Wegner (Norwegian family)

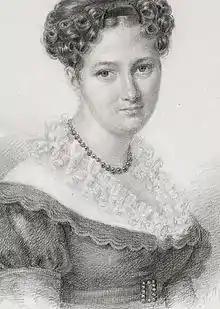
Henriette Wegner, daughter of co-owner of Berenberg Bank L.E. Seyler

The family is descended from the industrialist (Jacob) Benjamin Wegner (1795–1864), who was born in Königsberg and who emigrated to Norway in 1822 to become managing director and co-owner of Norway's largest industrial enterprise, Blaafarveværket. He also became the largest co-owner of Hafslund, one of Norway's largest estates, owner of Frogner Manor in Aker (now Oslo), co-owner of the Hassel Ironworks and co-owner of the timber firm Juel, Wegner & Co. Very little is known about Benjamin Wegner's family background. He married Henriette Seyler (1805–1875) in St. Nicholas' Church, Hamburg, on 15 May 1824; she was a member of the Berenberg banking dynasty of Hamburg and the youngest daughter of Berenberg Bank's long-time co-owner and head L.E. Seyler and Anna Henriette Gossler; her grandfather was the theatre director Abel Seyler. The Wegner family lived at Fossum Manor in Modum until 1836, when they acquired Frogner Manor in what is now the borough of Frogner in west end Oslo.